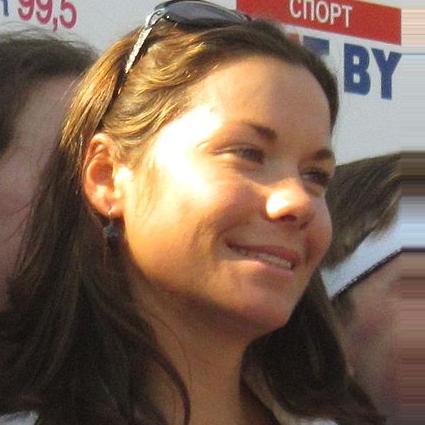
Age: 28